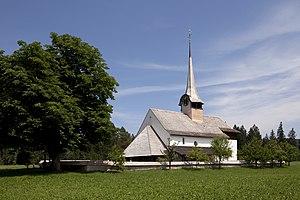
Cette liste présente les biens culturels d'importance nationale dans le canton de Berne. Cette liste correspond à l'édition 2009 de l'Inventaire Suisse des biens culturels d'importance nationale pour le canton de Berne. Il est trié par commune et inclus : 345 bâtiments séparés, 43 collections et 30 sites archéologiques et 4 cas particuliers.